Challenge of the Champions

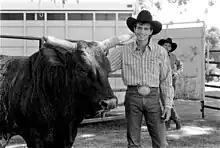
Lane Frost and Red Rock, with John Growney in the background, photographed by Sue Rosoff.

The Challenge of the Champions in 1988 was a series of seven matchups at seven rodeos that paired up then-reigning Professional Rodeo Cowboys Association (PRCA) World Champion Bull Rider Lane Frost with then-reigning PRCA Bucking Bull of the Year Red Rock. The publicity that the Challenge received increased the popularity of rodeos and bull riding amongst the general public.